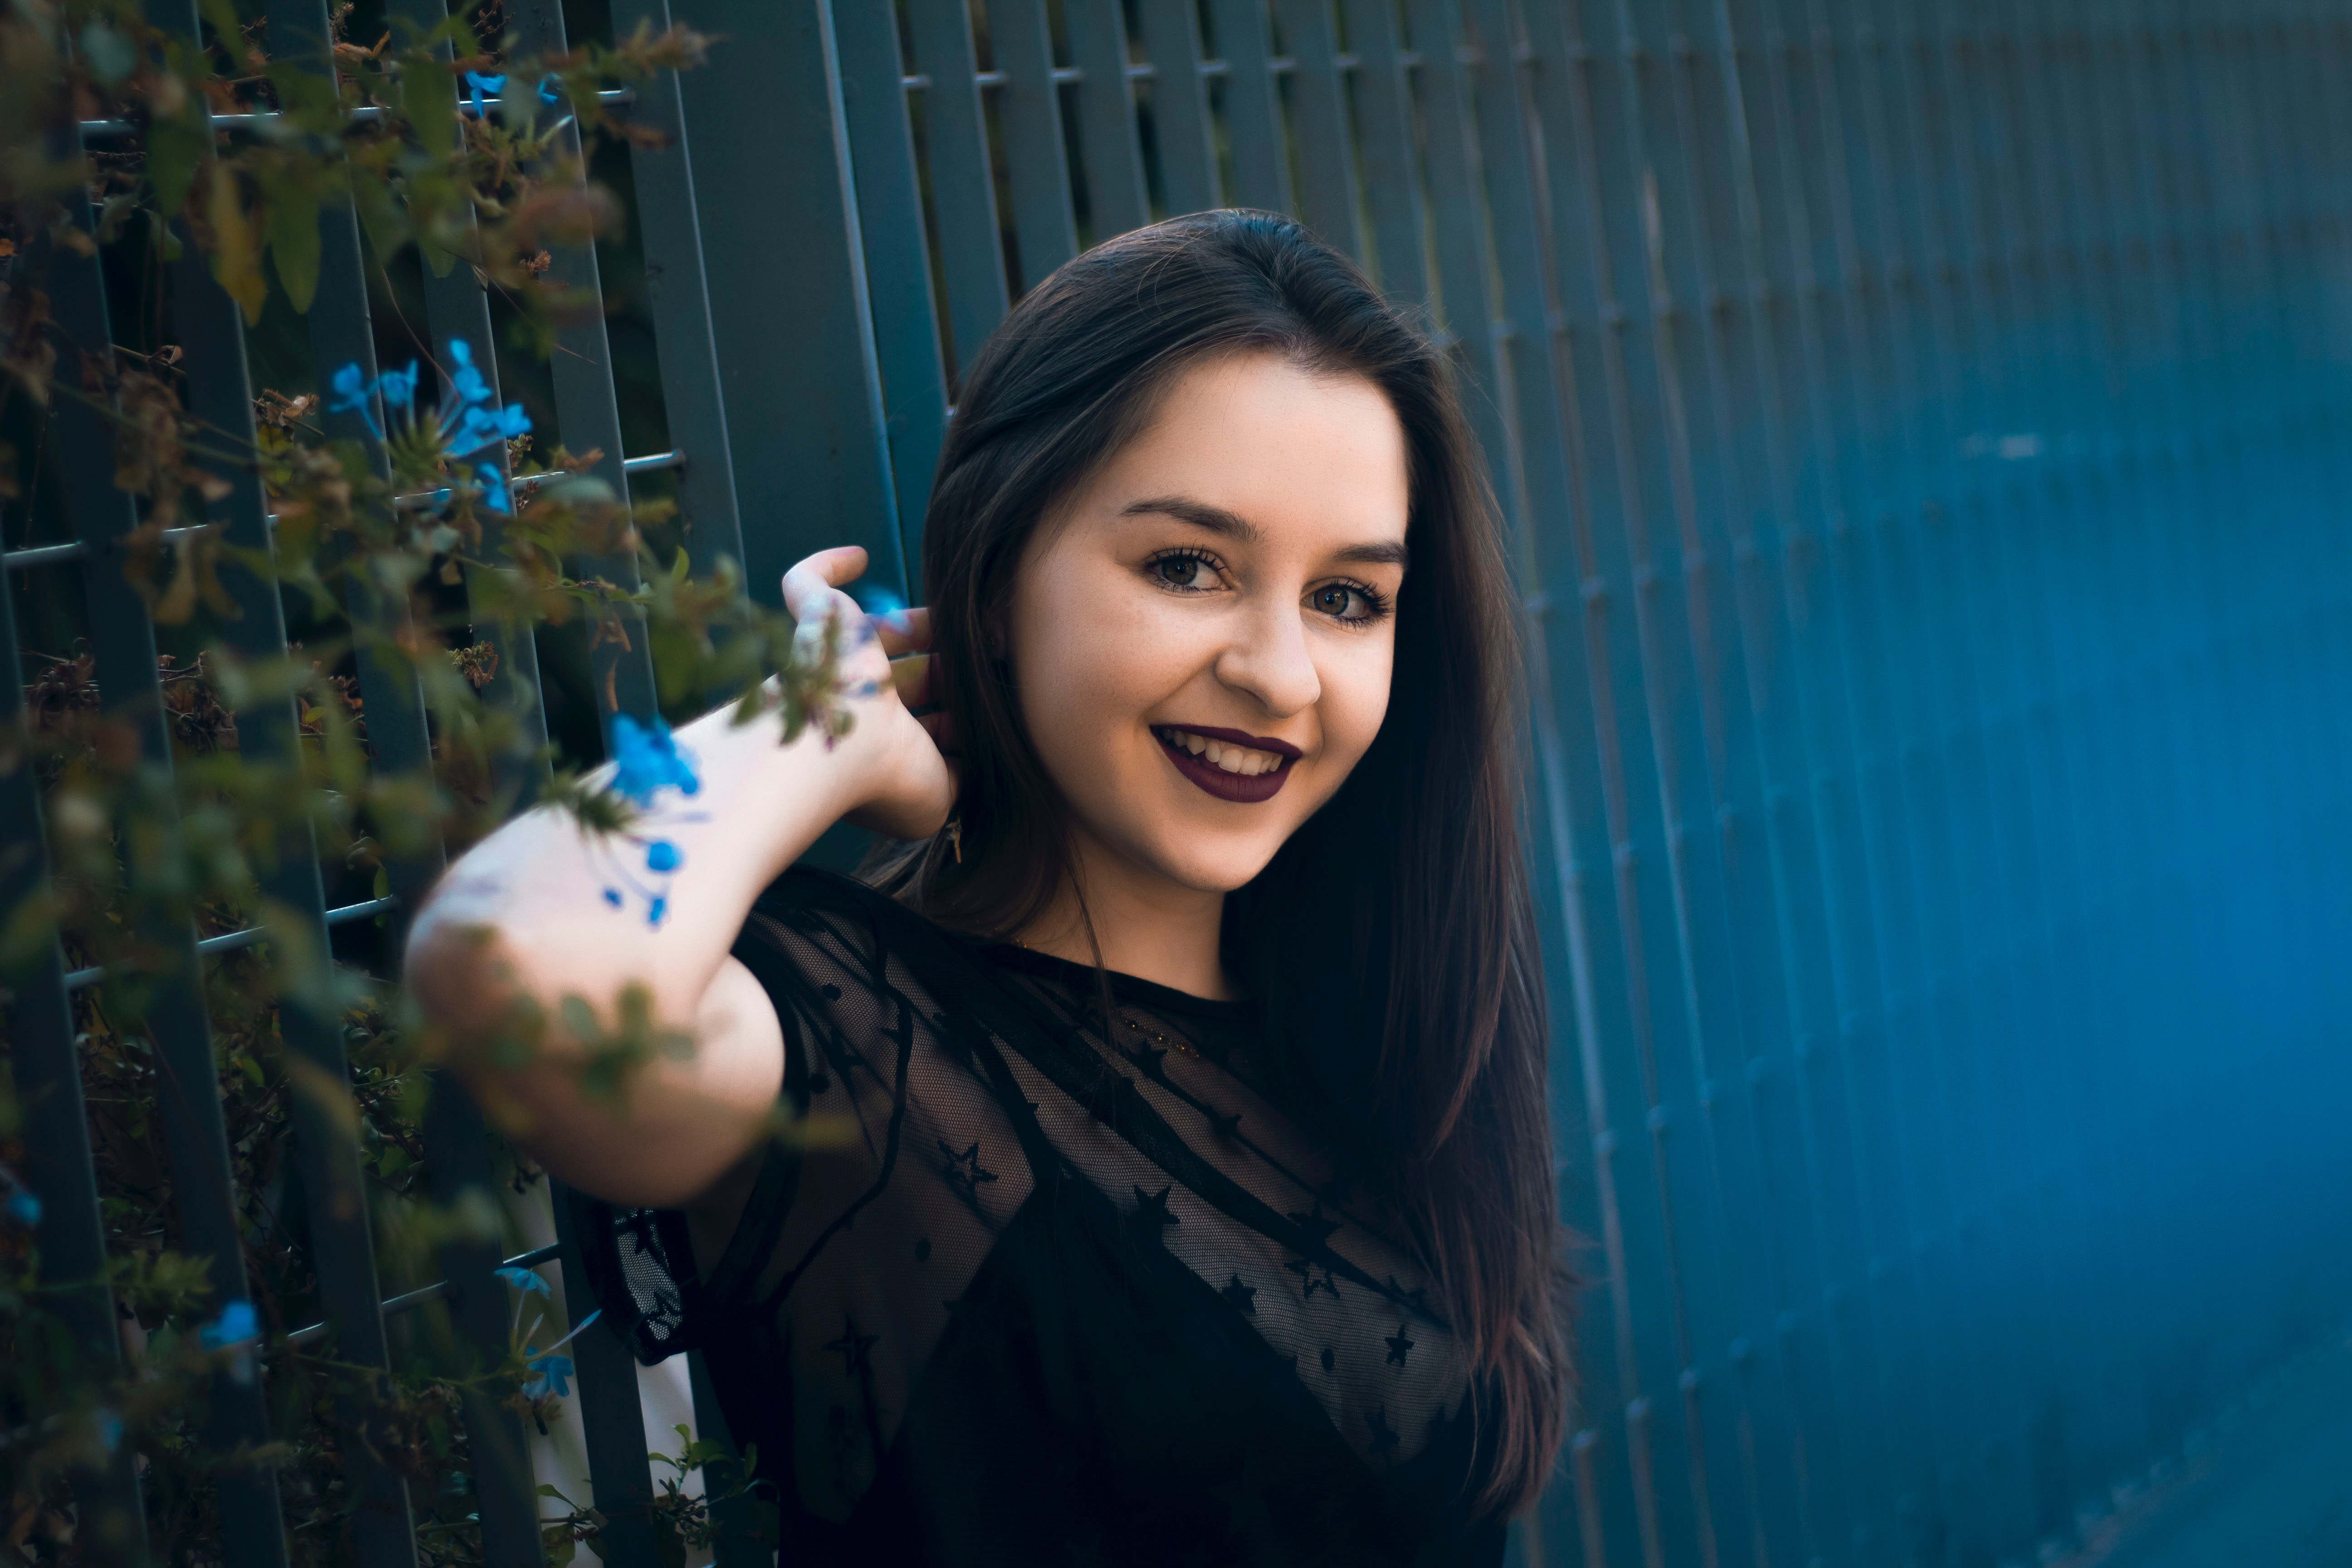
face, blue, beauty, smile, black hair, lip, organism, photography, fun, tree, hand, long hair, photo shoot, plant, happy, electric blue, flash photography, brown hair